Tarquin and Lucretia

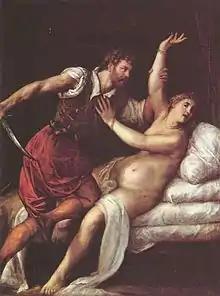
The Bordeaux version or copy, showing variations in the poses of the figures

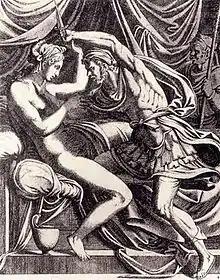
Léon Davent, etching, 1540s (?).

Tarquin and Lucretia is an oil painting by Titian completed in 1571, when the artist was in his eighties, for Philip II of Spain. It is signed, and considered to have been finished entirely by Titian himself. It is one of a series of great works from Titian's last years, but unlike some of these, is fully finished. It is now in the Fitzwilliam Museum in Cambridge, England.